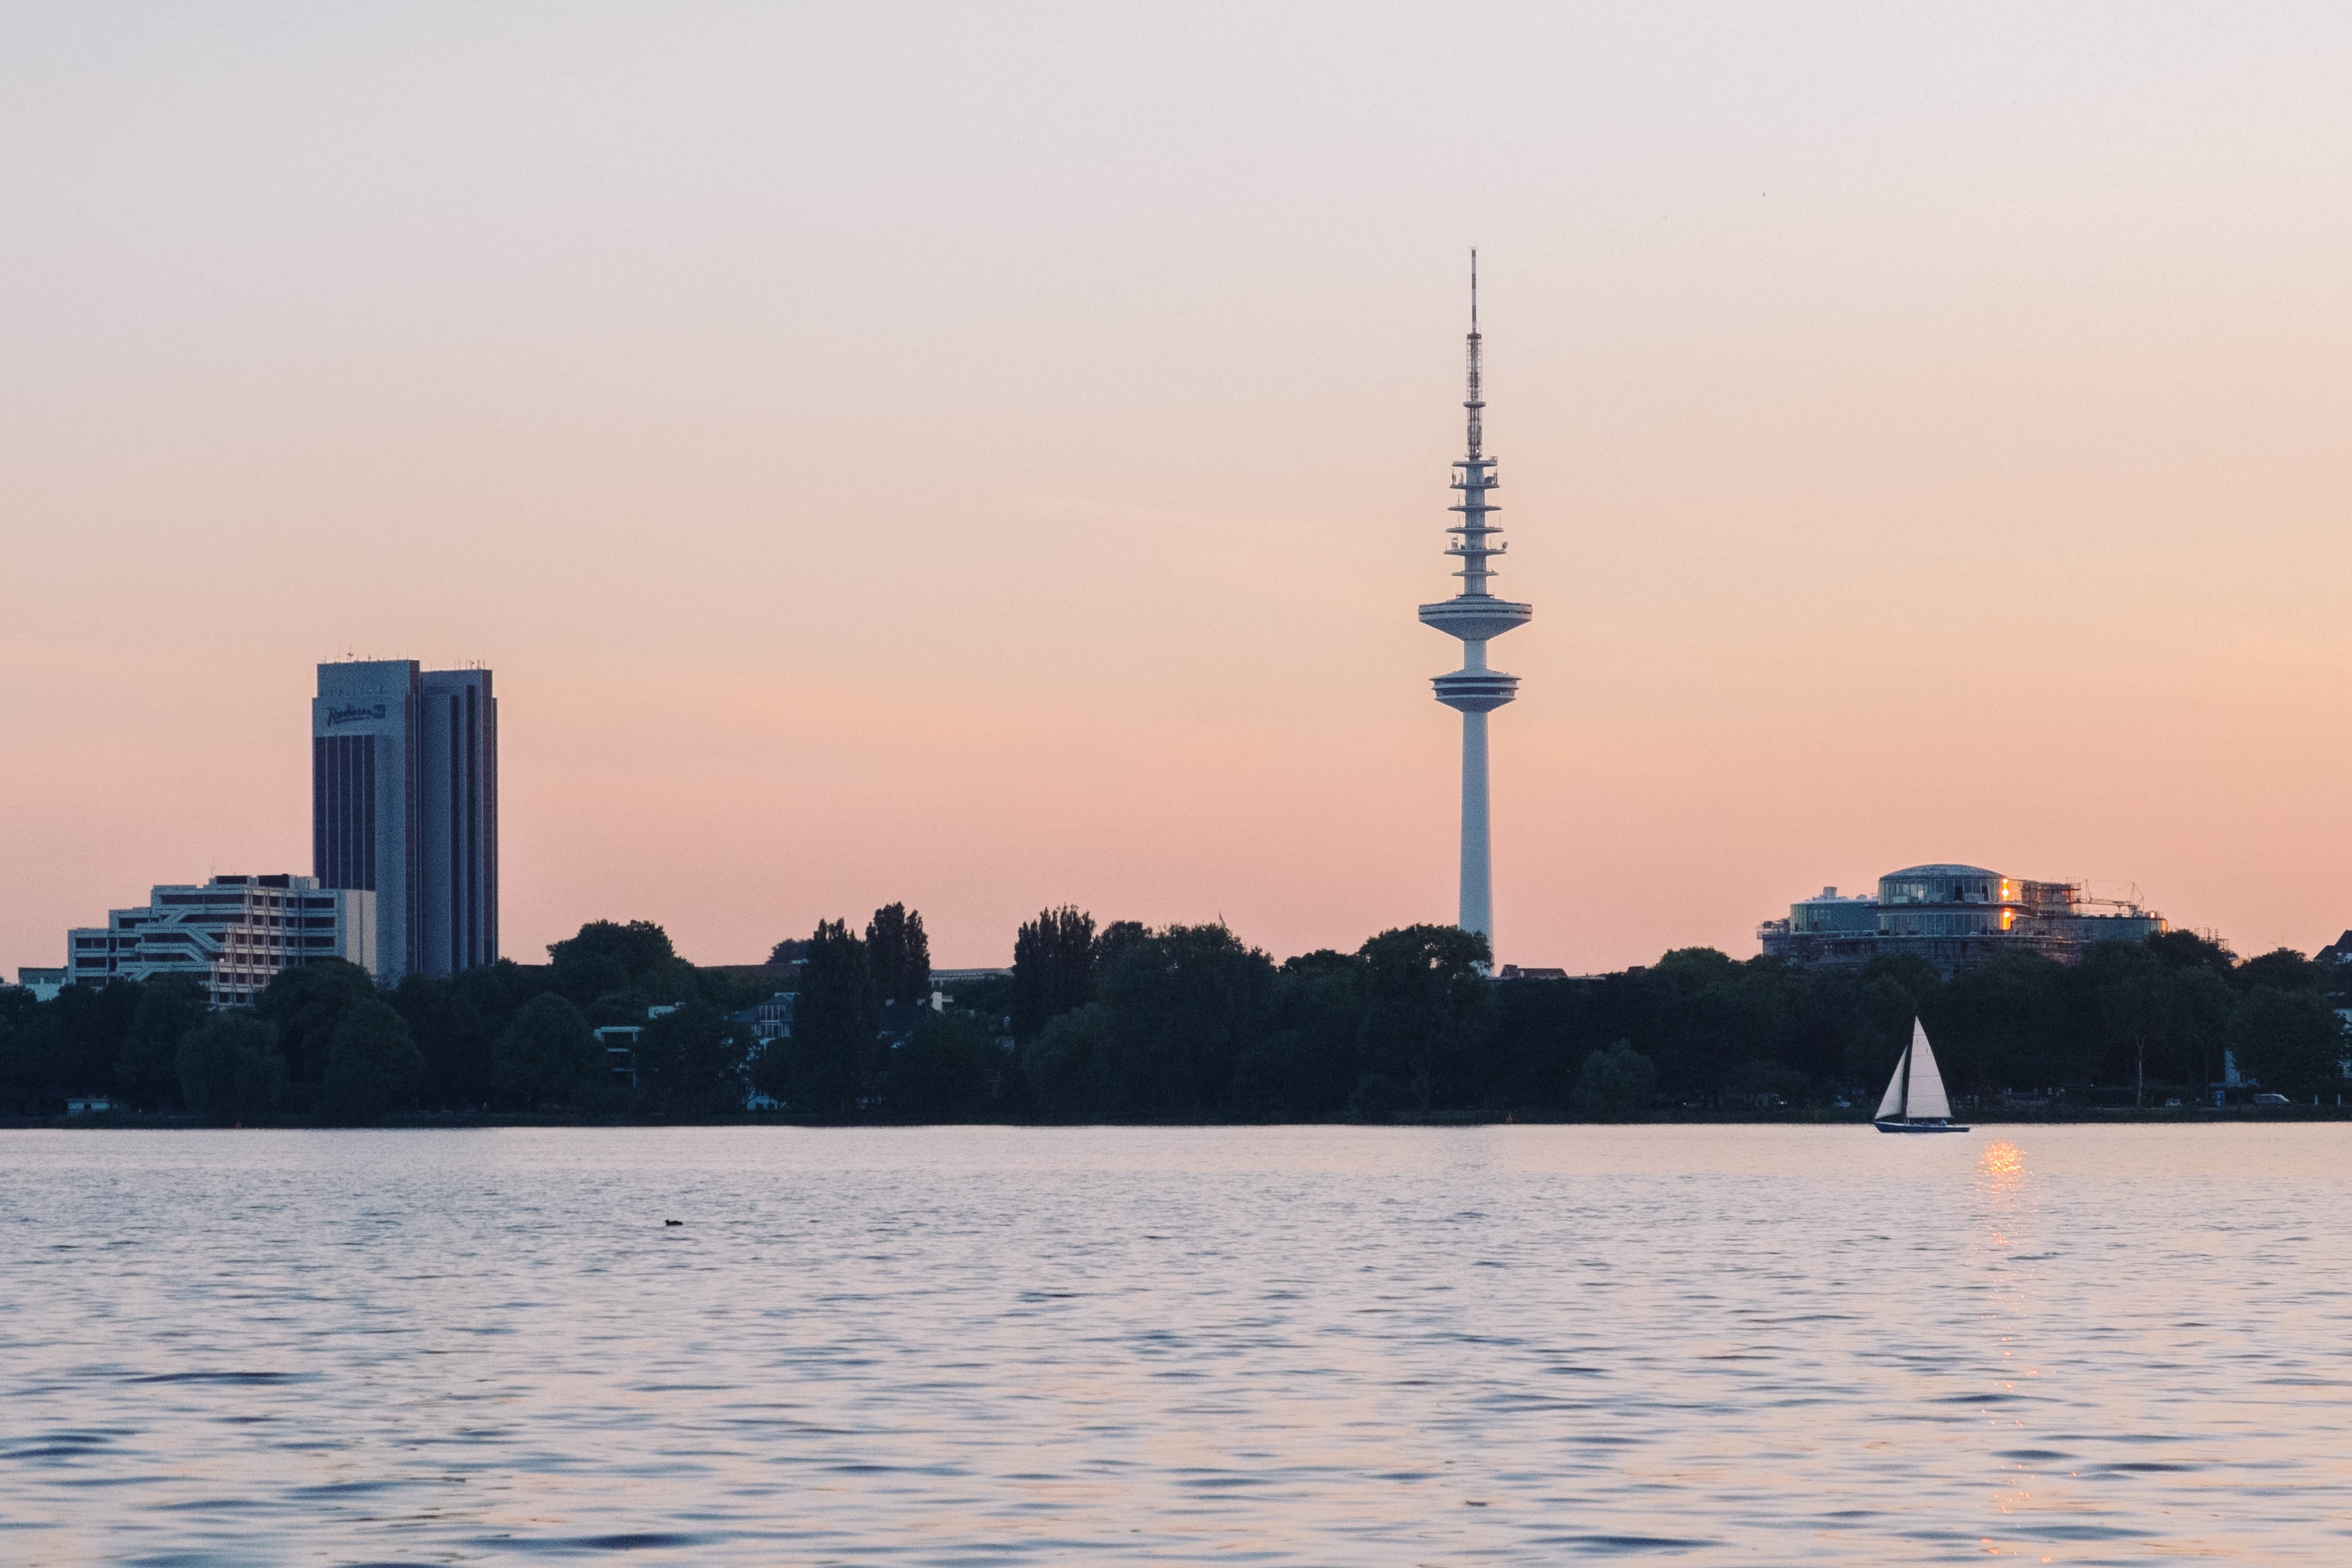
sea, horizon, sunrise, sunset, skyline, morning, dawn, city, skyscraper, cityscape, dusk, evening, reflection, tower, bay, landmark, atmospheric phenomenon, human settlement